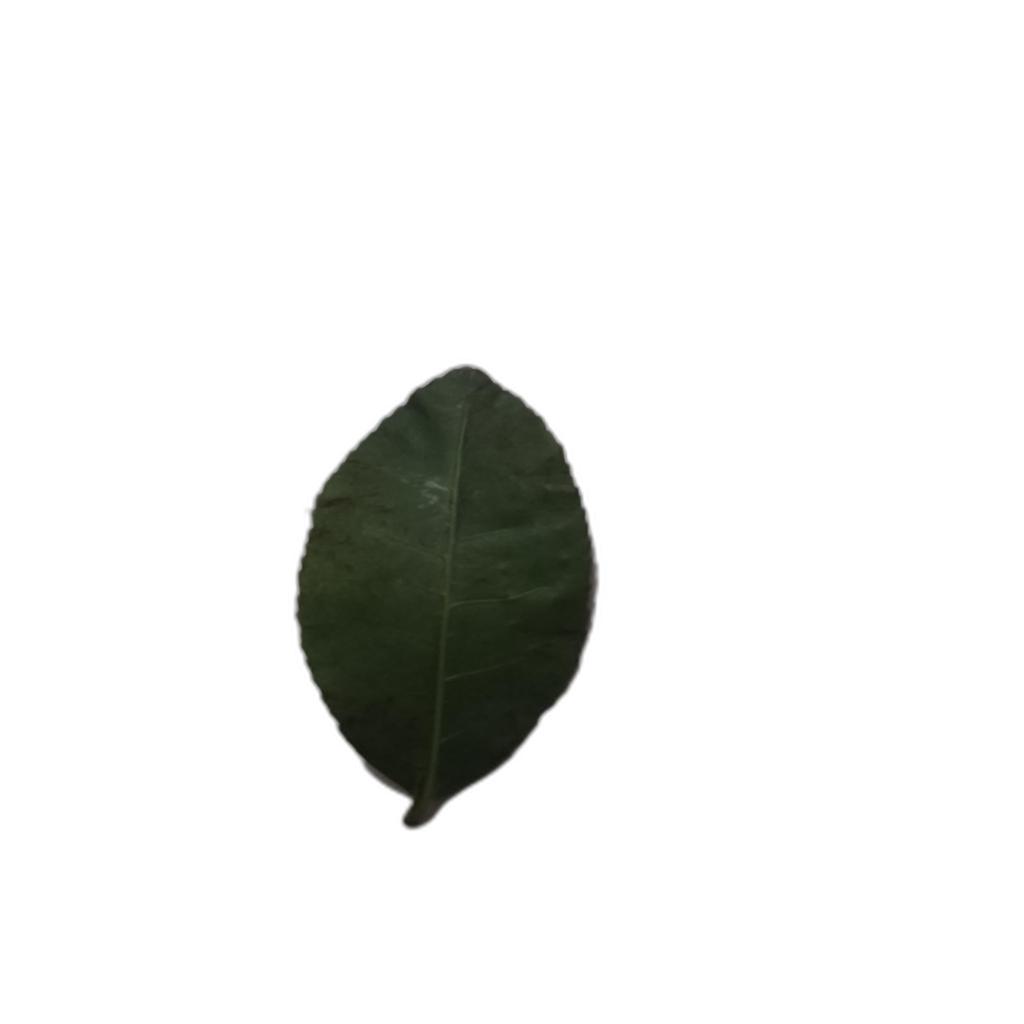
Label: Healthy